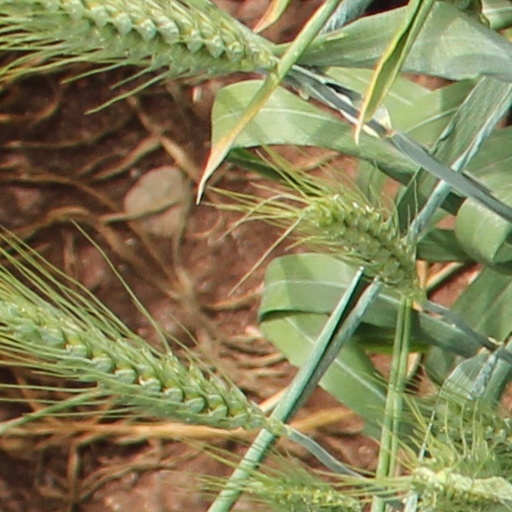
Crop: wheat